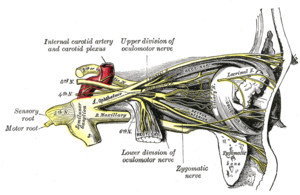
Le nerf ophtalmique, aussi appelé nerf ophtalmique de Willis, est une branche du nerf trijumeau. Ce nerf uniquement sensitif nait du ganglion trigéminé dans le sinus caverneux. Il emprunte un trajet légèrement ascendant puis passe par la fissure orbitaire supérieure pour rejoindre la cavité orbitaire.
Le nerf zygomatique est une branche du nerf maxillaire, lui-même branche du nerf trijumeau. Il parcourt l'orbite et se divise en branches qui assurent l'innervation sensorielle de la peau au-dessus des os zygomatiques et temporaux.
Le nerf lacrymal est la plus petite branche du nerf ophtalmique, lui-même une branche du nerf trijumeau. Les autres branches du nerf ophtalmique sont le nerf frontal et le nerf nasociliaire.